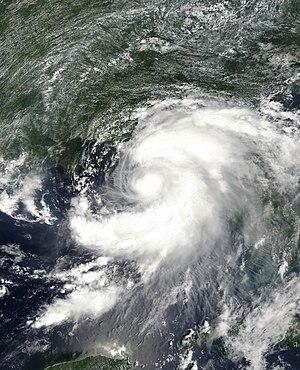
La tempête tropicale Barry est le troisième cyclone tropical et la deuxième tempête tropicale de la Saison cyclonique 2001 dans l'océan Atlantique nord.
La saison cyclonique 2001 dans l'océan Atlantique nord commence officiellement le 1ᵉʳ juin et se finit le 30 novembre 2001. Elle respecte ces conventions en commençant le 5 juin avec la tempête tropicale Allison et en se terminant le 6 décembre avec l'ouragan Olga. Elle est cependant au-dessus de la moyenne en termes d'activité. Les tempêtes de cette saison ayant causé le plus de dégâts sont la tempête tropicale Allison, qui a causé de très grandes inondations au Texas, l'ouragan Iris qui a frappé le Belize, et l'ouragan Michelle, qui a frappé plusieurs pays. Trois cyclones tropicaux ont frappé les États-Unis, trois ont directement affecté le Canada et trois autres ont directement affecté le Mexique et l'Amérique centrale. Au total, la saison a fait 105 blessés et a causé 7,1 milliards de dollars de dégâts. En raison de leur très grande force, les noms d'Allison, Iris et de Michelle ont été retirés de la liste de l'Organisation météorologique mondiale.